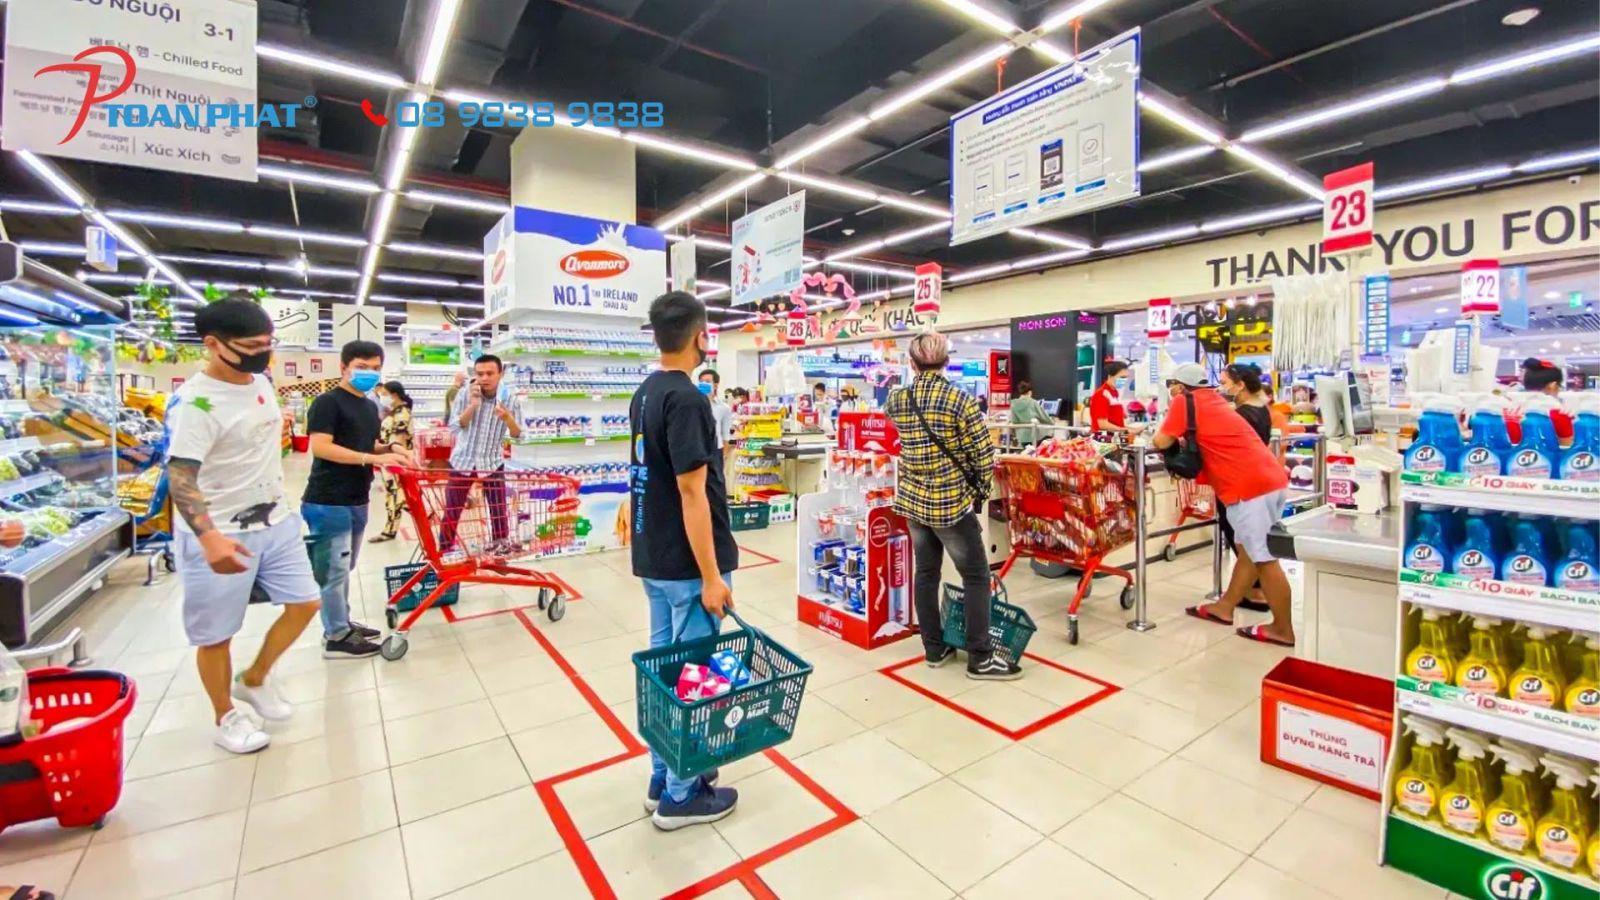
những người này đang đứng ở quanh khu vực thanh toán